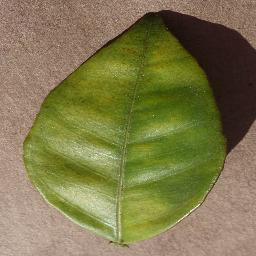
Label: Orange___Haunglongbing_(Citrus_greening)